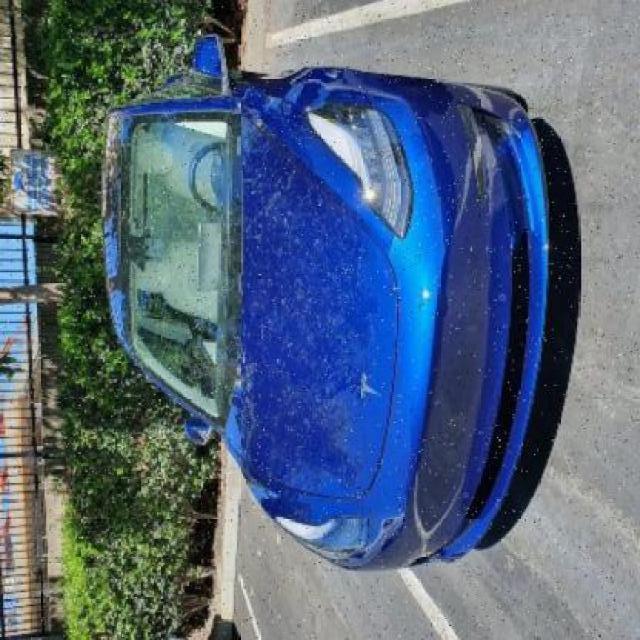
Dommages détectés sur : pare-choc avant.
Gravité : mineur